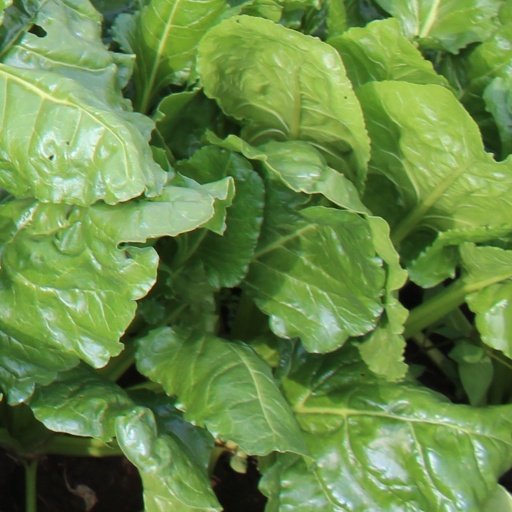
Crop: sugar beet